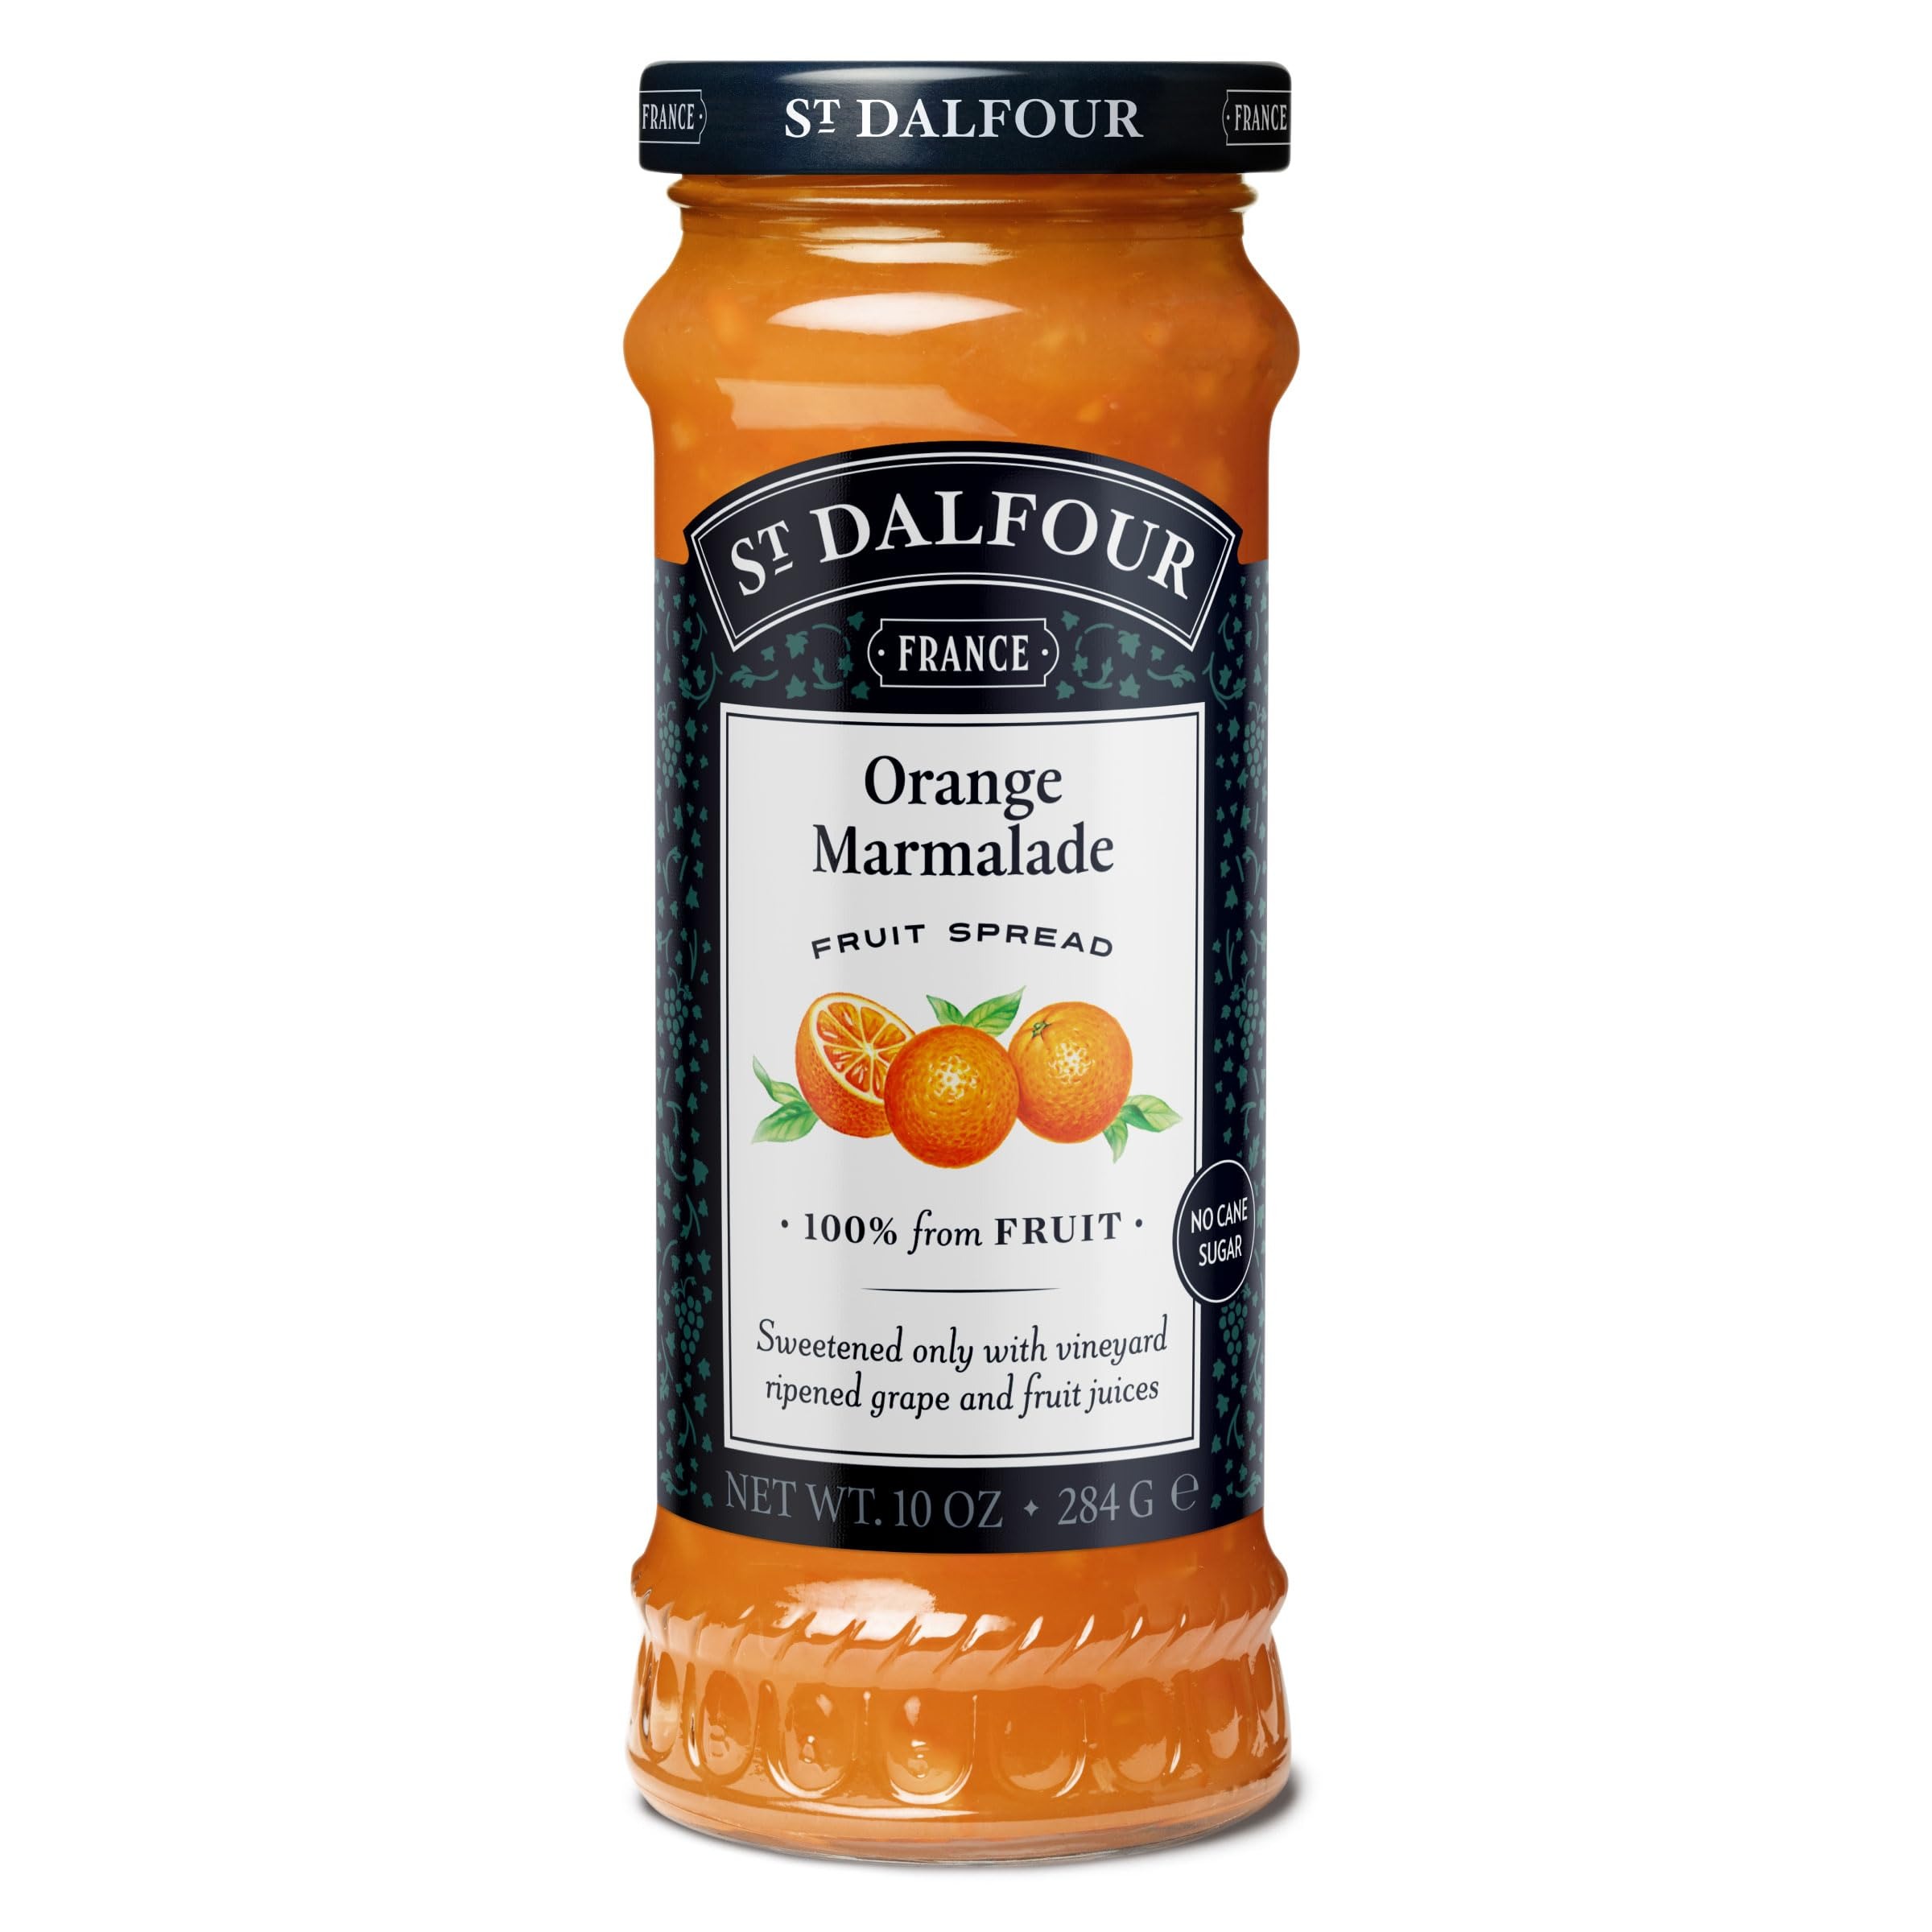
Item Name: St. Dalfour Orange Mermelade Fruit Spread - 10oz - 100% from Fruit, No Artificial Ingredients, Non GMO, No Cane Sugars, All Natural, Made in France
Bullet Point 1: Zesty Orange Marmalade: Relish the bright, tangy flavor of ripe oranges, offering a naturally sweet and delightful taste experience.
Bullet Point 2: No Artificial Additives: Crafted without synthetic nitrates or nitrites, this spread ensures you enjoy a purely natural and wholesome fruit experience.
Bullet Point 3: Naturally Sweetened: Sweetened only with fruit juice concentrates, this spread delivers a delightful sweetness without the need for added sugars.
Bullet Point 4: Crafted with Care: Made in France using an artisanal recipe, this fruit spread preserves the authentic taste and quality of fresh oranges.
Bullet Point 5: Convenient and Fresh Packaging: Packaged in a 10 oz jar, this spread is sealed to ensure freshness and quality, providing you with a consistently delicious and ready-to-use product.
Product Description: Savor the exceptional taste of St Dalfour Orange Marmalade French Fruit Spread, meticulously crafted in France to deliver a rich, authentic flavor experience. Made with 100% fruit and following an artisanal recipe, this premium spread captures the vibrant essence of ripe oranges, offering a naturally sweet and tangy delight in every bite. Free from synthetic nitrates or nitrites and without artificial additives, this spread is a pure and wholesome choice for those who appreciate the natural goodness of fruit. Sweetened solely with fruit juice concentrates, it delivers a naturally indulgent sweetness without added sugars. Perfect for enhancing your favorite breakfast or dessert, it adds a gourmet touch to any meal. Sealed in a 10 oz jar to preserve its fresh, bold flavor, this spread ensures every spoonful is as delightful as the first. Elevate your culinary creations with the refined taste and quality of St Dalfour Orange Marmalade French Fruit Spread, a true testament to French tradition and expertise.
Value: 10.0
Unit: Ounce

Price: 5.74